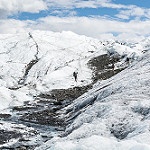
Scene: Outdoor